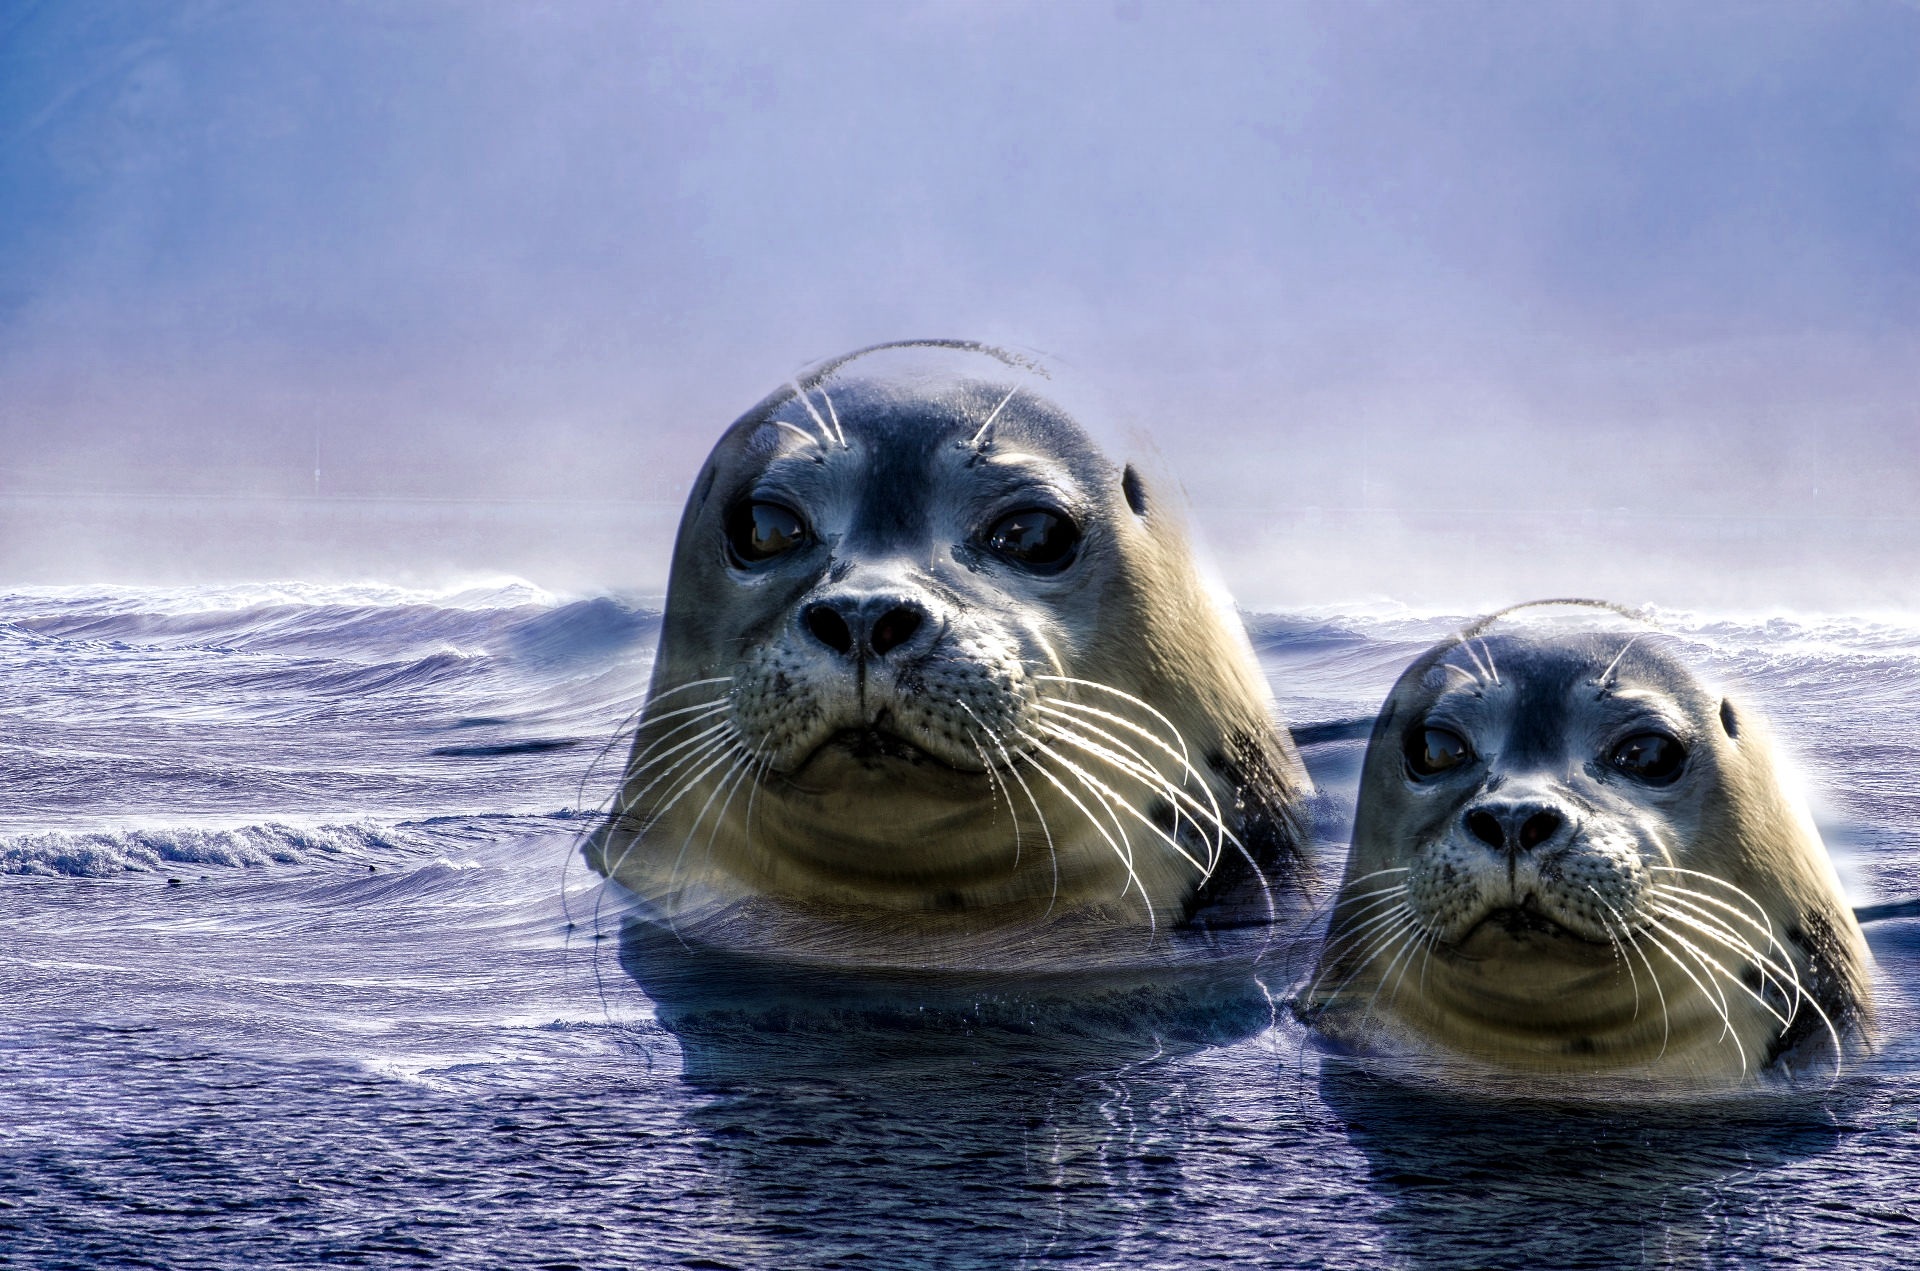
sea, light, wave, view, animal, cute, swim, portrait, mammal, seal, close, fauna, smile, ecology, curiosity, wild animal, grey, bart, head, seals, vertebrate, north sea, harbor seal, threatened, marine mammal, marine biology